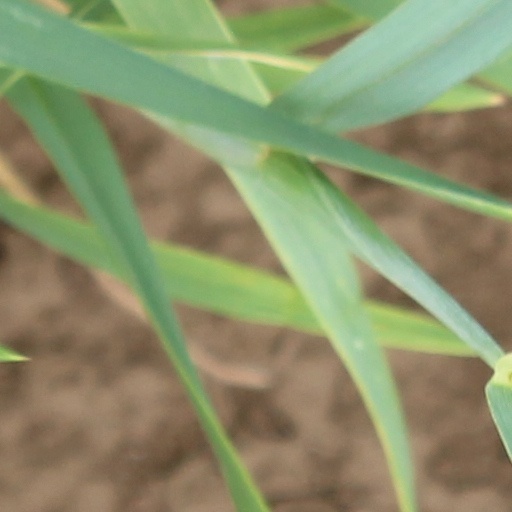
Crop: wheat